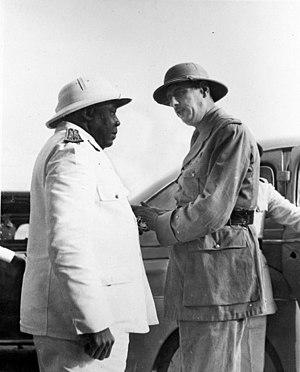
L’empire colonial français a connu, pendant la période 1940-1945 de la Seconde Guerre mondiale, une situation évolutive et contrastée. À l'issue de la bataille de France, la métropole a été occupée par l'Allemagne nazie et l'Italie. Selon l'armistice du 22 juin 1940, les divers territoires du second espace colonial français – incluant l'actuelle France d'outre-mer – restaient sous la souveraineté du nouveau gouvernement de Vichy. À de rares exceptions près, comme le Protectorat français de Tunisie à partir de la fin 1942, les territoires de l'Empire français n'ont pas été occupés par la Wehrmacht. Dès l'été 1940, des colonies et des territoires d'outre-mer commencent à se rallier à la France libre. Des réseaux de résistance se mettent également en place, notamment en Algérie française. À la mi-1943, l'intégralité du territoire colonial et d'outre-mer a basculé dans le camp de la résistance, à l'exception de quelques possessions asiatiques, dont la principale est l'Indochine française. Ce dernier territoire occupe une place particulière, étant concerné par les visées de l'empire du Japon.
Cayenne est une commune française, chef-lieu du département et de la région d'outre mer français de Guyane.
L'Afrique française libre est l'entité politique rassemblant les territoires africains successivement ralliés à la France libre du général de Gaulle, à partir d'août 1940, pendant la Seconde Guerre mondiale, pour continuer la lutte contre les forces de l'Axe.
L'État du Tchad dans ses frontières actuelles est une création de la colonisation européenne. Ses frontières sont la résultante de négociations entre Français, Anglais et Allemands dans les années 1880. Mais l'espace tchadien possède une histoire riche et relativement bien connue. Il est sans doute l'un des berceaux de l'Humanité comme l'indique la découverte du fossile de Sahelanthropus tchadensis surnommé « Toumaï ». Il a été par la suite le siège de trois grands royaumes sahéliens, le Kanem-Bornou, le Baguirmi et le Ouaddaï.
1940 est une année bissextile commençant un lundi.
La France libre est le régime de résistance extérieure fondé à Londres par le général de Gaulle à la suite de son appel du 18 juin 1940. La veille, le lundi 17 juin, face à la progression allemande, Philippe Pétain, chef du gouvernement de la IIIᵉ République avait appelé l’armée française à cesser les combats pendant les négociations de l'armistice avec les Allemands, qui les signèrent cinq jours plus tard, le samedi 22 juin.
Charles de Gaulle [ ʃaʁl də ɡol], communément appelé le général de Gaulle ou parfois simplement le Général, né le 22 novembre 1890 à Lille et mort le 9 novembre 1970 à Colombey-les-Deux-Églises, est un militaire, résistant, homme d'État et écrivain français.
Félix Éboué, né le 26 décembre 1884 à Cayenne et mort le 17 mai 1944 au Caire, est un administrateur colonial, résistant de la première heure durant la Seconde Guerre mondiale et homme politique français. Humaniste, franc-maçon, il est membre de la SFIO jusqu'en septembre 1939. Sitôt la France hexagonale occupée par les armées du IIIᵉ Reich, étant le gouverneur du Tchad, alors possession coloniale française, il range le territoire du côté de la France libre dès qu'il entend l'appel du 18 juin 1940 du général de Gaulle. Il donne ainsi officiellement à la France libre les attributs légaux d'un État souverain. Depuis le 20 mai 1949, Félix Éboué repose au Panthéon.
Ngolowa est une peinture à l'huile sur toile, réalisée en 1988 par le peintre congolais Frédéric Trigo Piula. Ce tableau fait partie de la série Nouveaux Fétiches, de même que Materna, Fwambasi et Ta Télé. Ce tableau s'inspire de l'Appel du 18 juin 1940, ainsi que des évènements qui lient le général Charles de Gaulle à Brazzaville et au-delà à l'Histoire de France et de la Seconde Guerre mondiale.